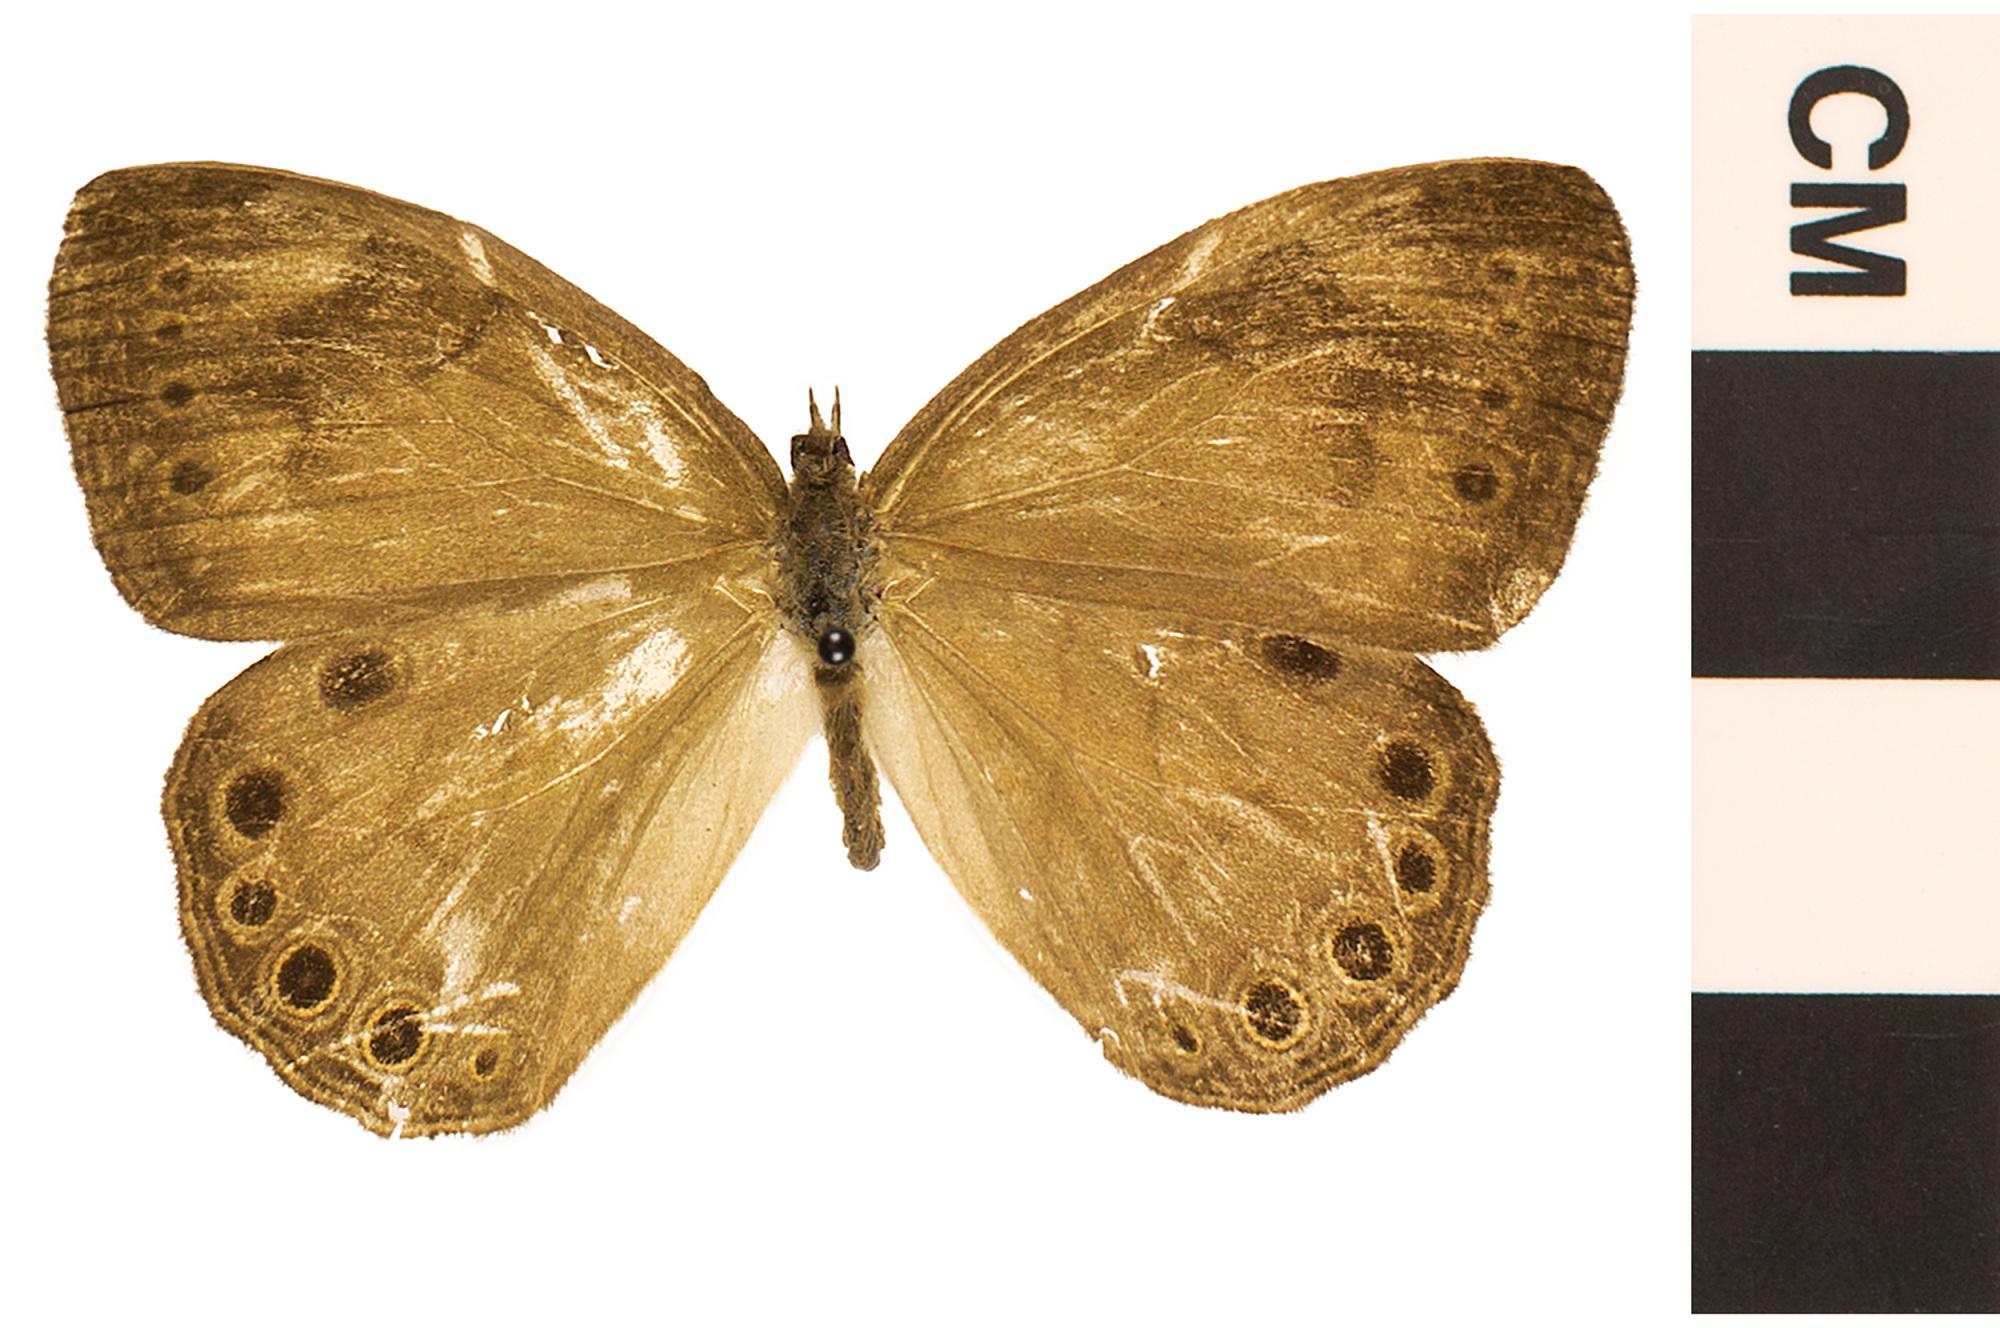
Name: Appalachian Eyed Brown
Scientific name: Lethe appalachia
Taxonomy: Animalia, Arthropoda, Hexapoda, Insecta, Lepidoptera, Nymphalidae, Satyrinae
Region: Entomology
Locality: North America, United States, Maryland, Cambridge County